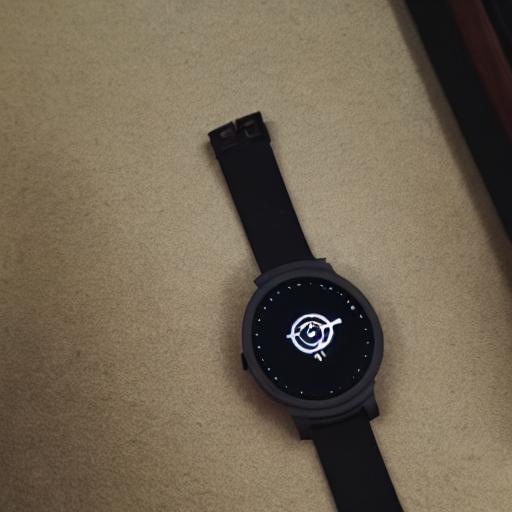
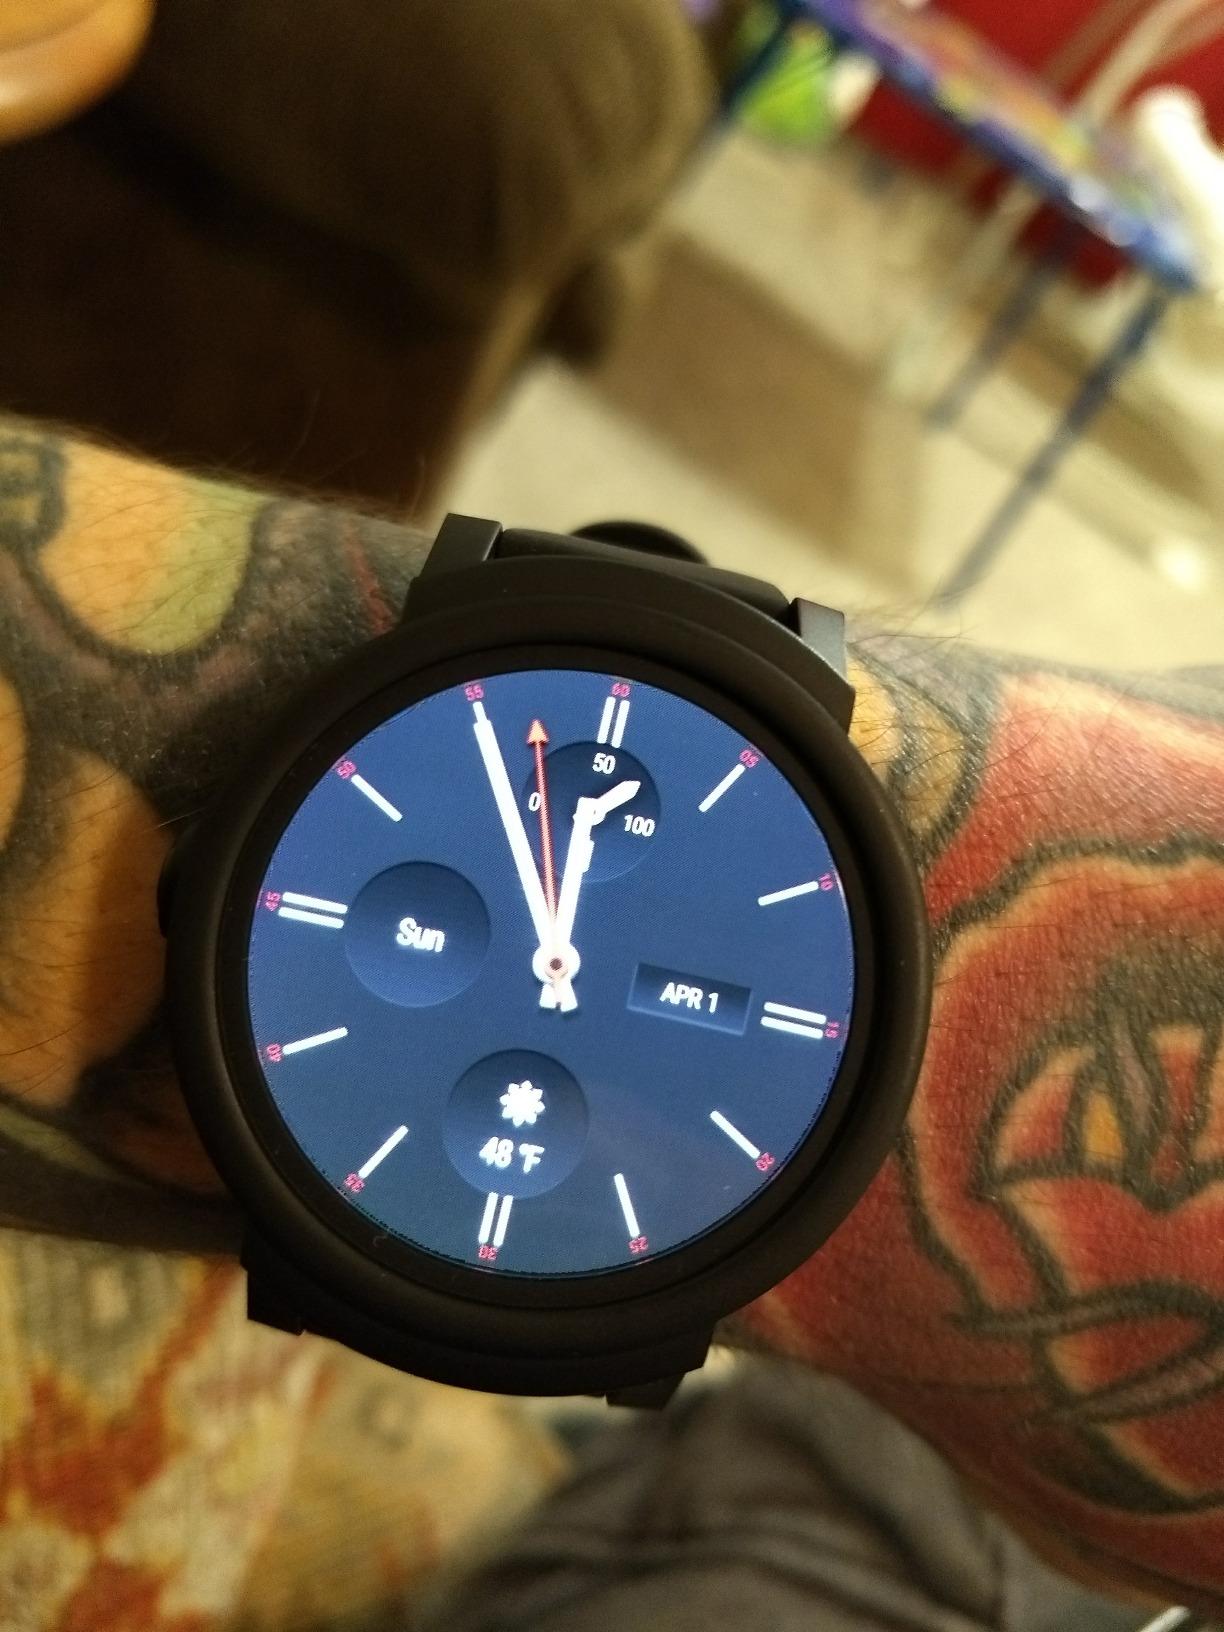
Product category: smartwatch
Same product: no